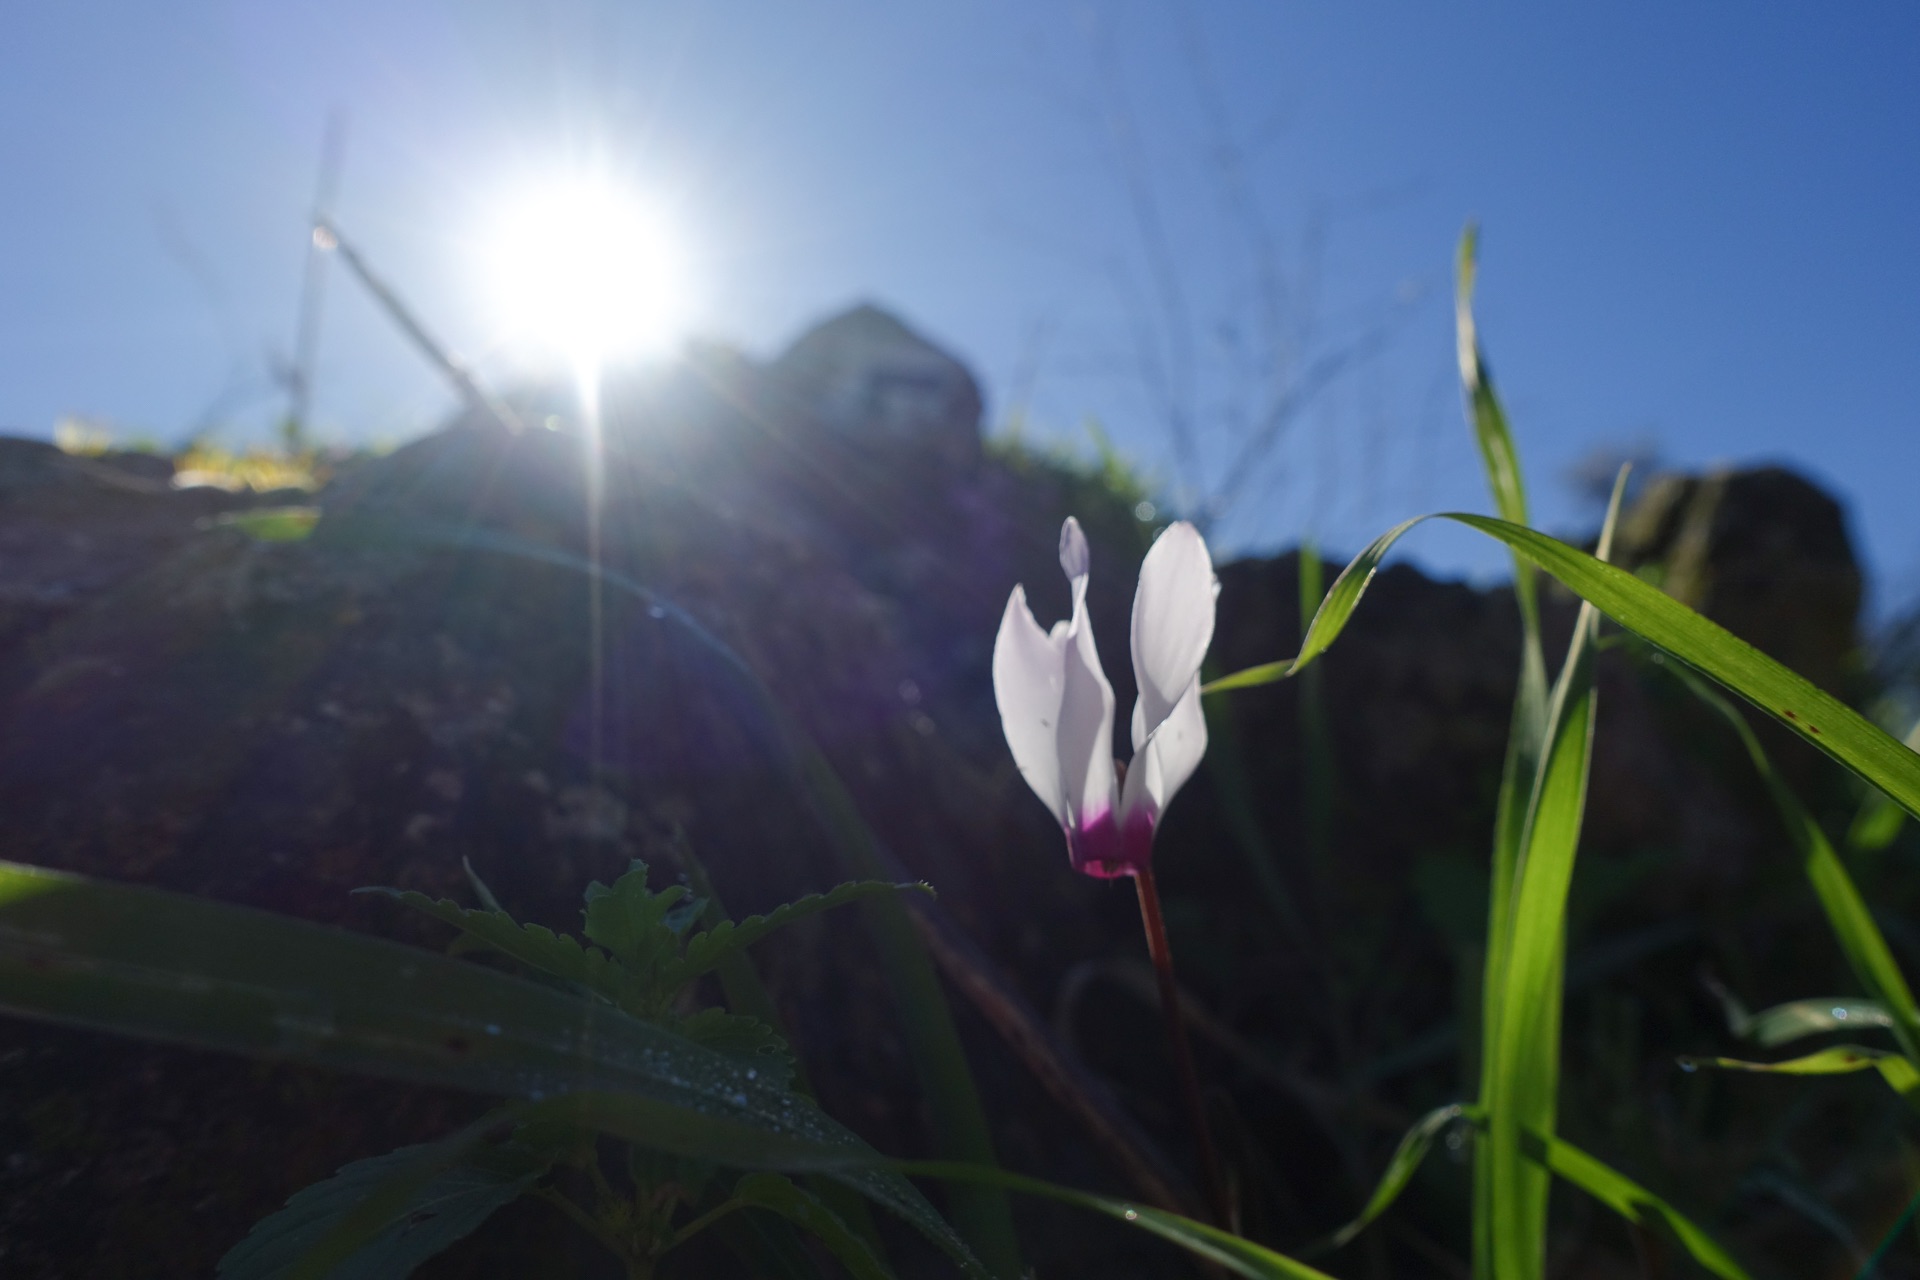
plant, sunlight, flower, flowering plant, land plant